Rumex cuneifolius

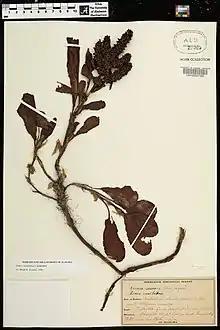
This is a picture from the University of Alabama's herbarium. Depicted is their "Rumex cuneifolius" specimen. The details on the plants collection, such as when it was collected and where it was collected, can be found on the herbarium label in the lower right corner.

"Rumex cuneifolius" (also known as Argentine dock or wedgeleaf dock) is a perennial stoloniferous herbaceous flowering dicot in the family Polygonacae. It has obovate or obovate-elepitic leaf morphology with margins entire or crisped. It has terminal and axillary paniculate inflorescences and articulated/swollen pedicels. It yields between 5 and 20 flowers whorl while maintaining ovate-deltoid/ovate-triangular morphology with a truncate/cuneate base for its inner tepals with margins entire. It has 3 tubercles and small glossy/reddish brown achenes that are up to 3mm x 2.5mm big.